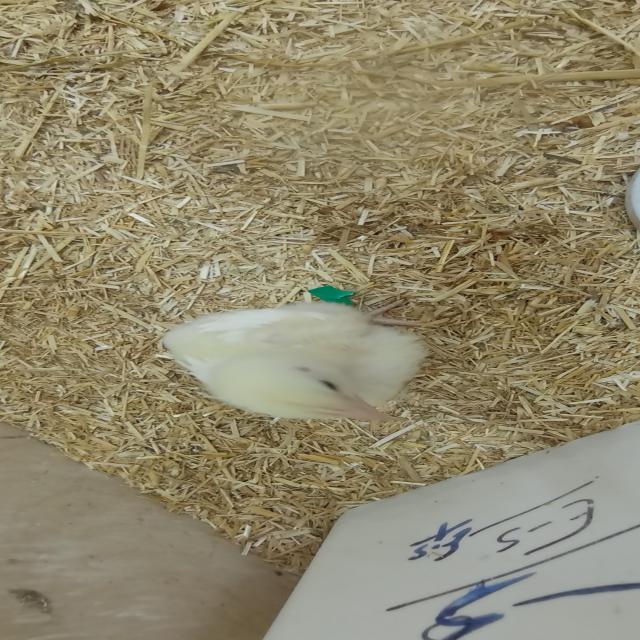
Weight: 243 g